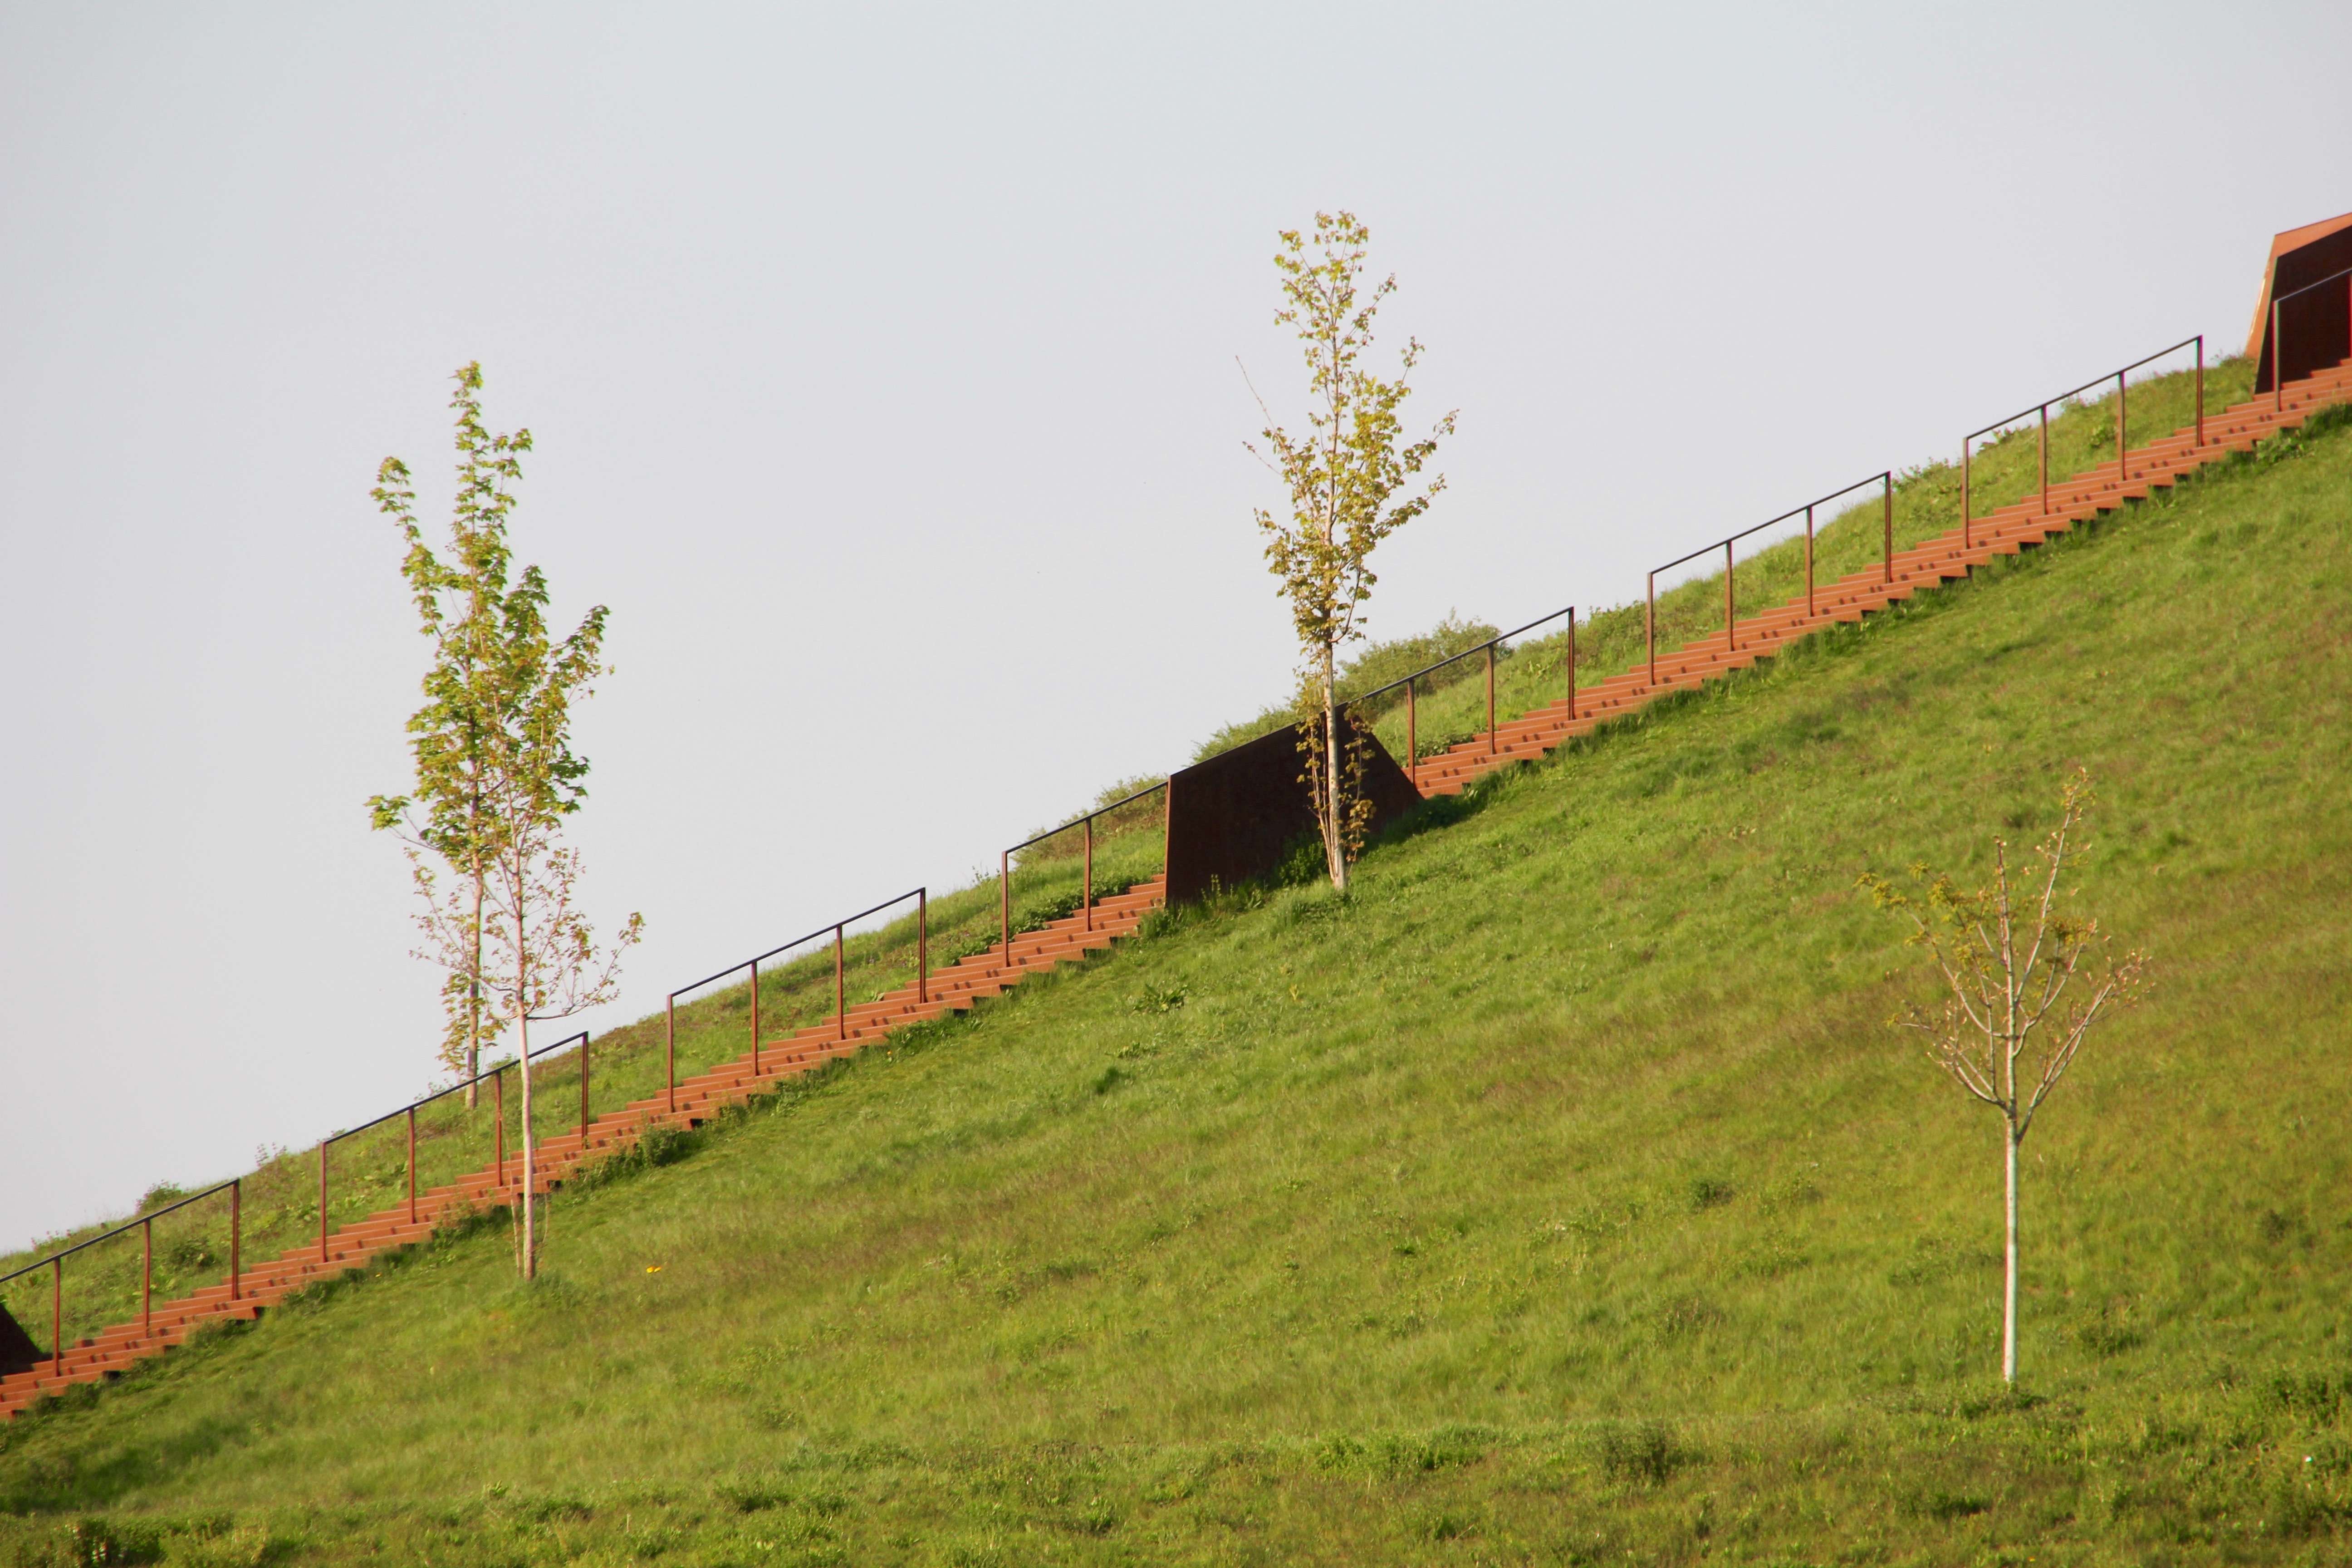
landscape, tree, nature, grass, plant, sky, vineyard, hiking, field, farm, meadow, hill, flower, wall, walk, transport, idyllic, spring, green, pasture, fortification, agriculture, waterway, sunny, shrub, walkers, away, rural area, in the free